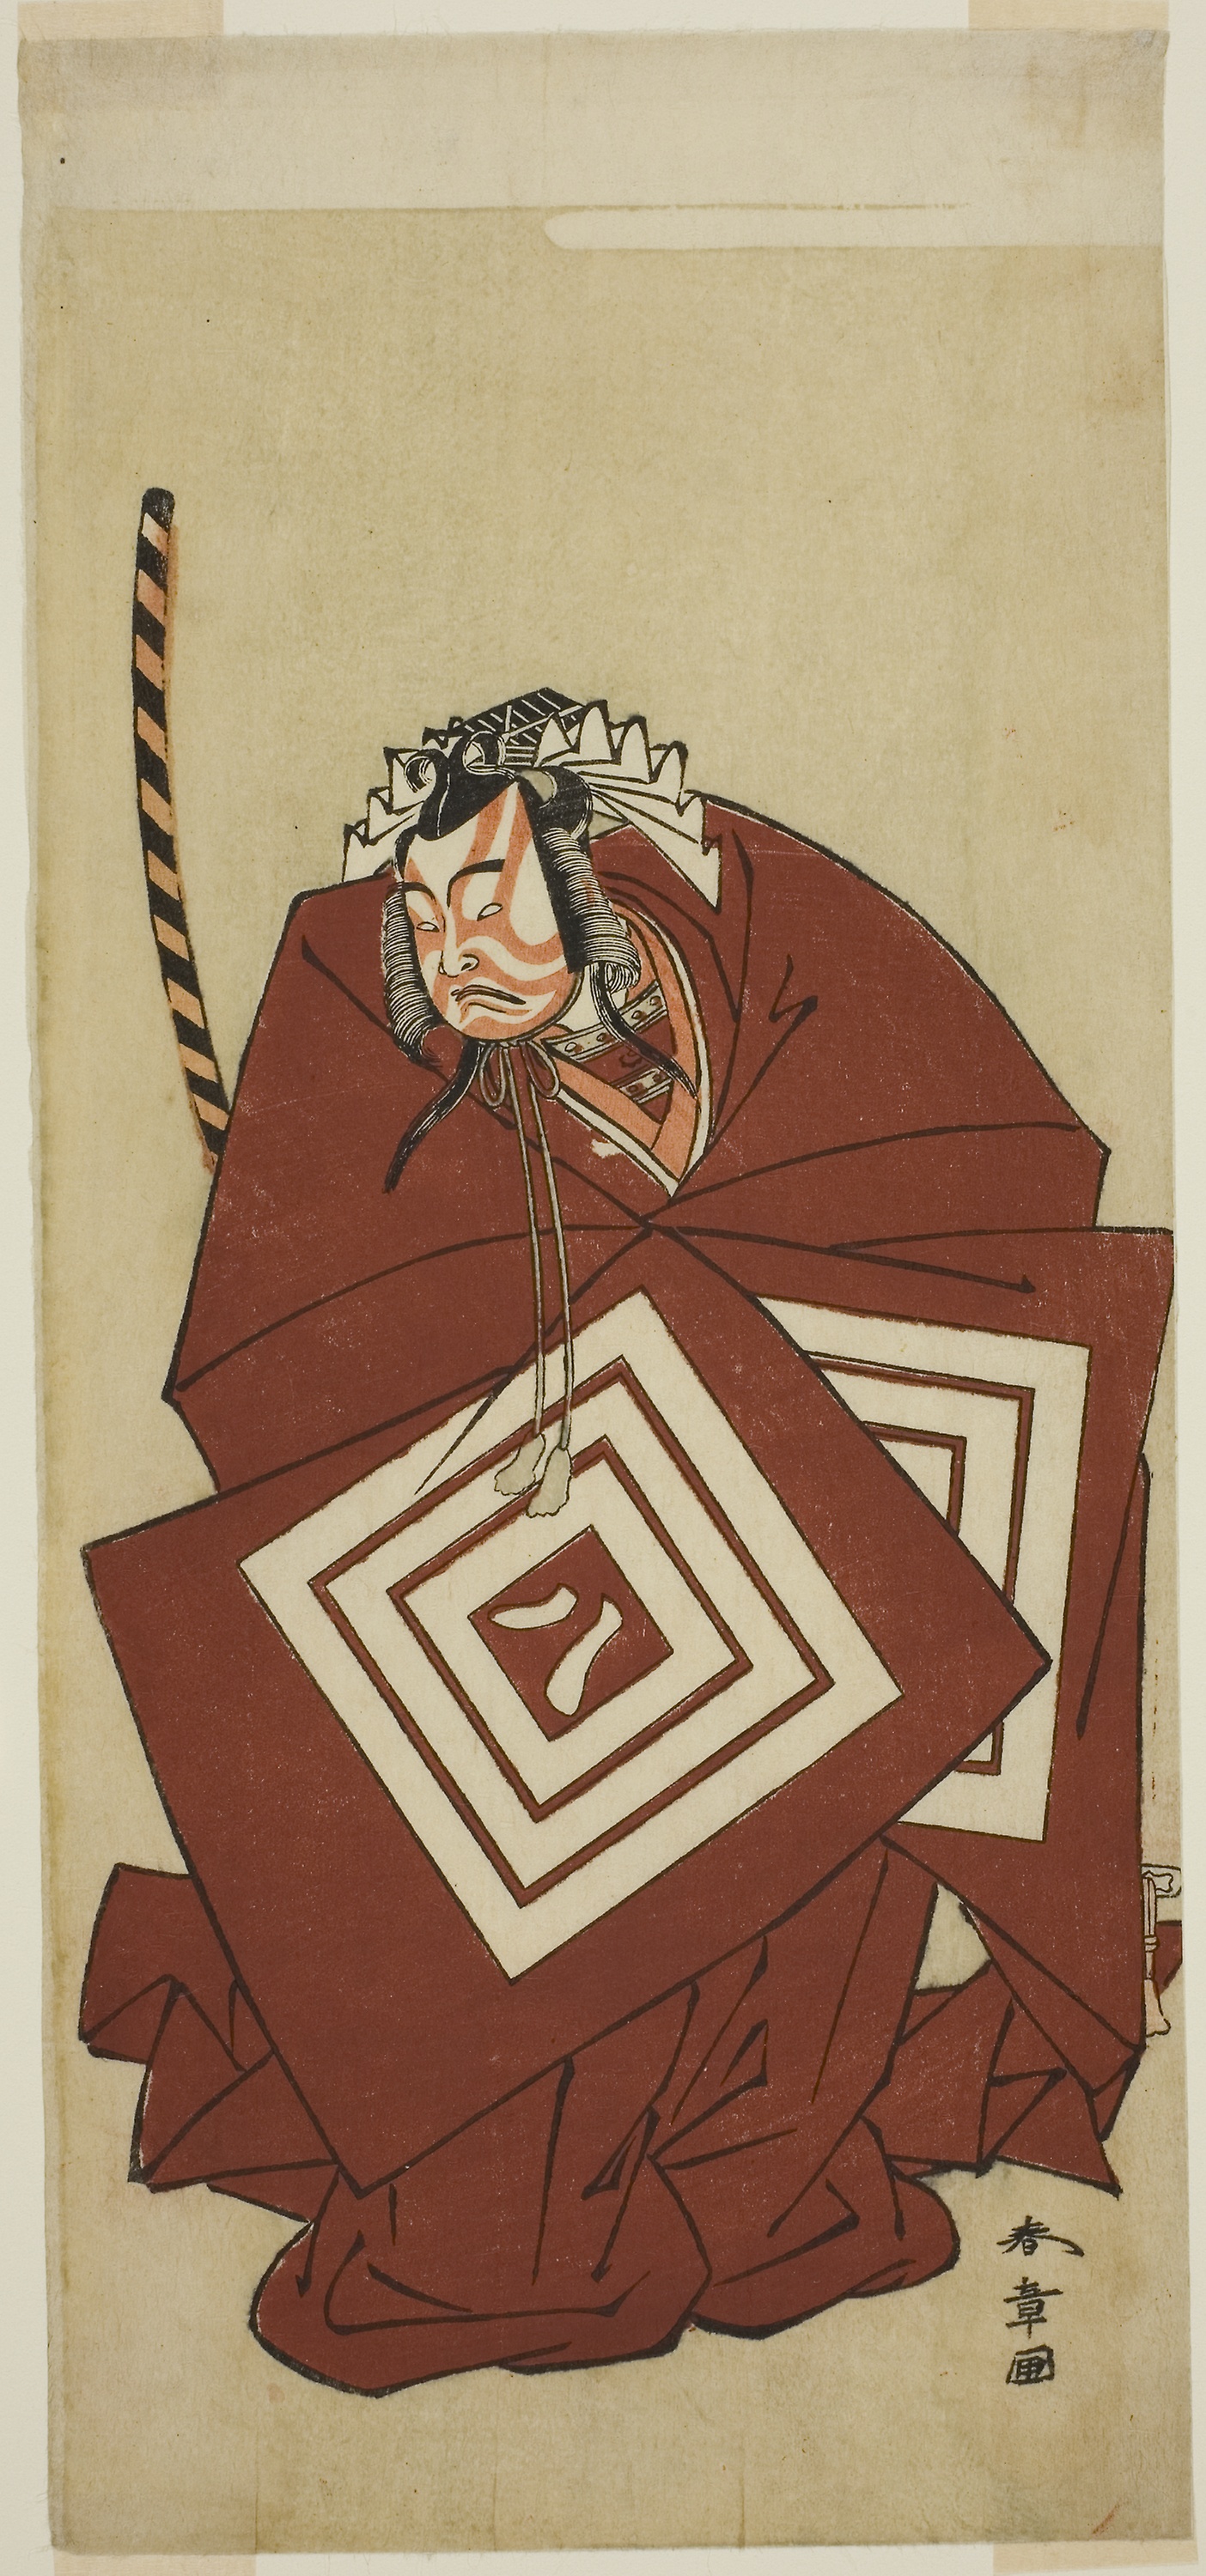
art, poster, illustration, font, printmaking